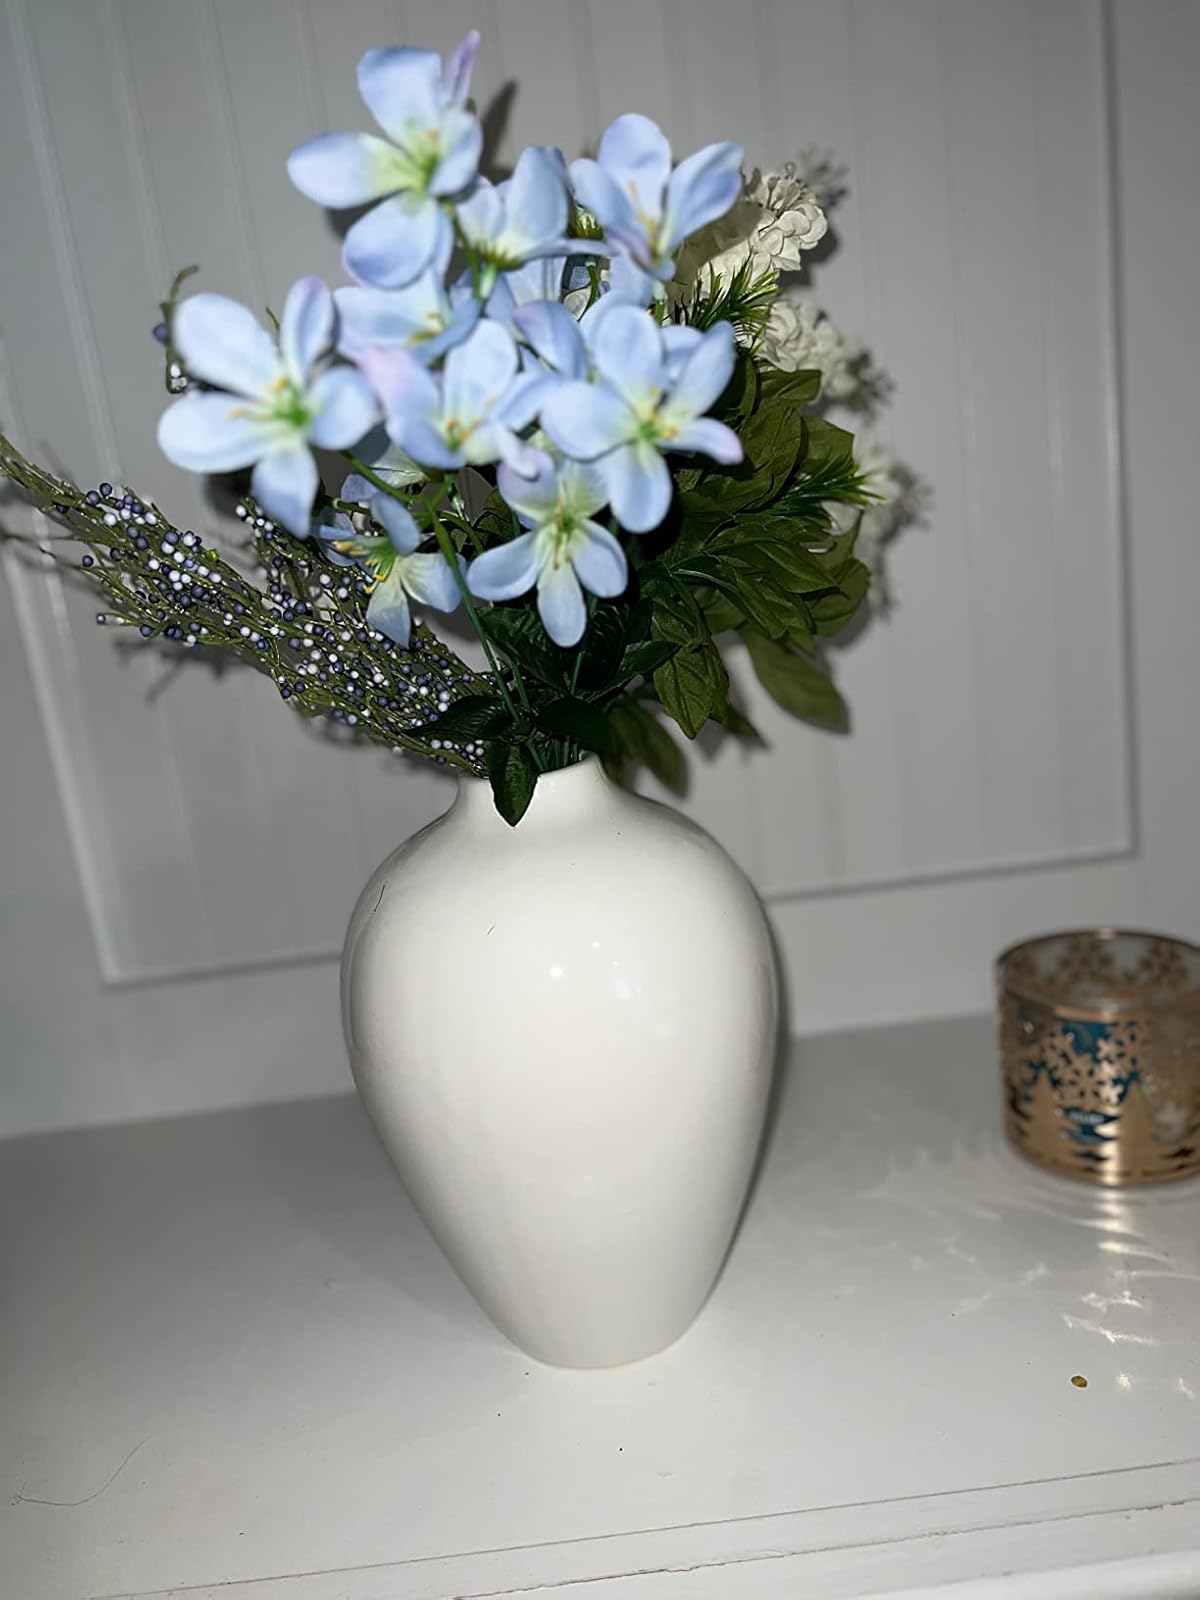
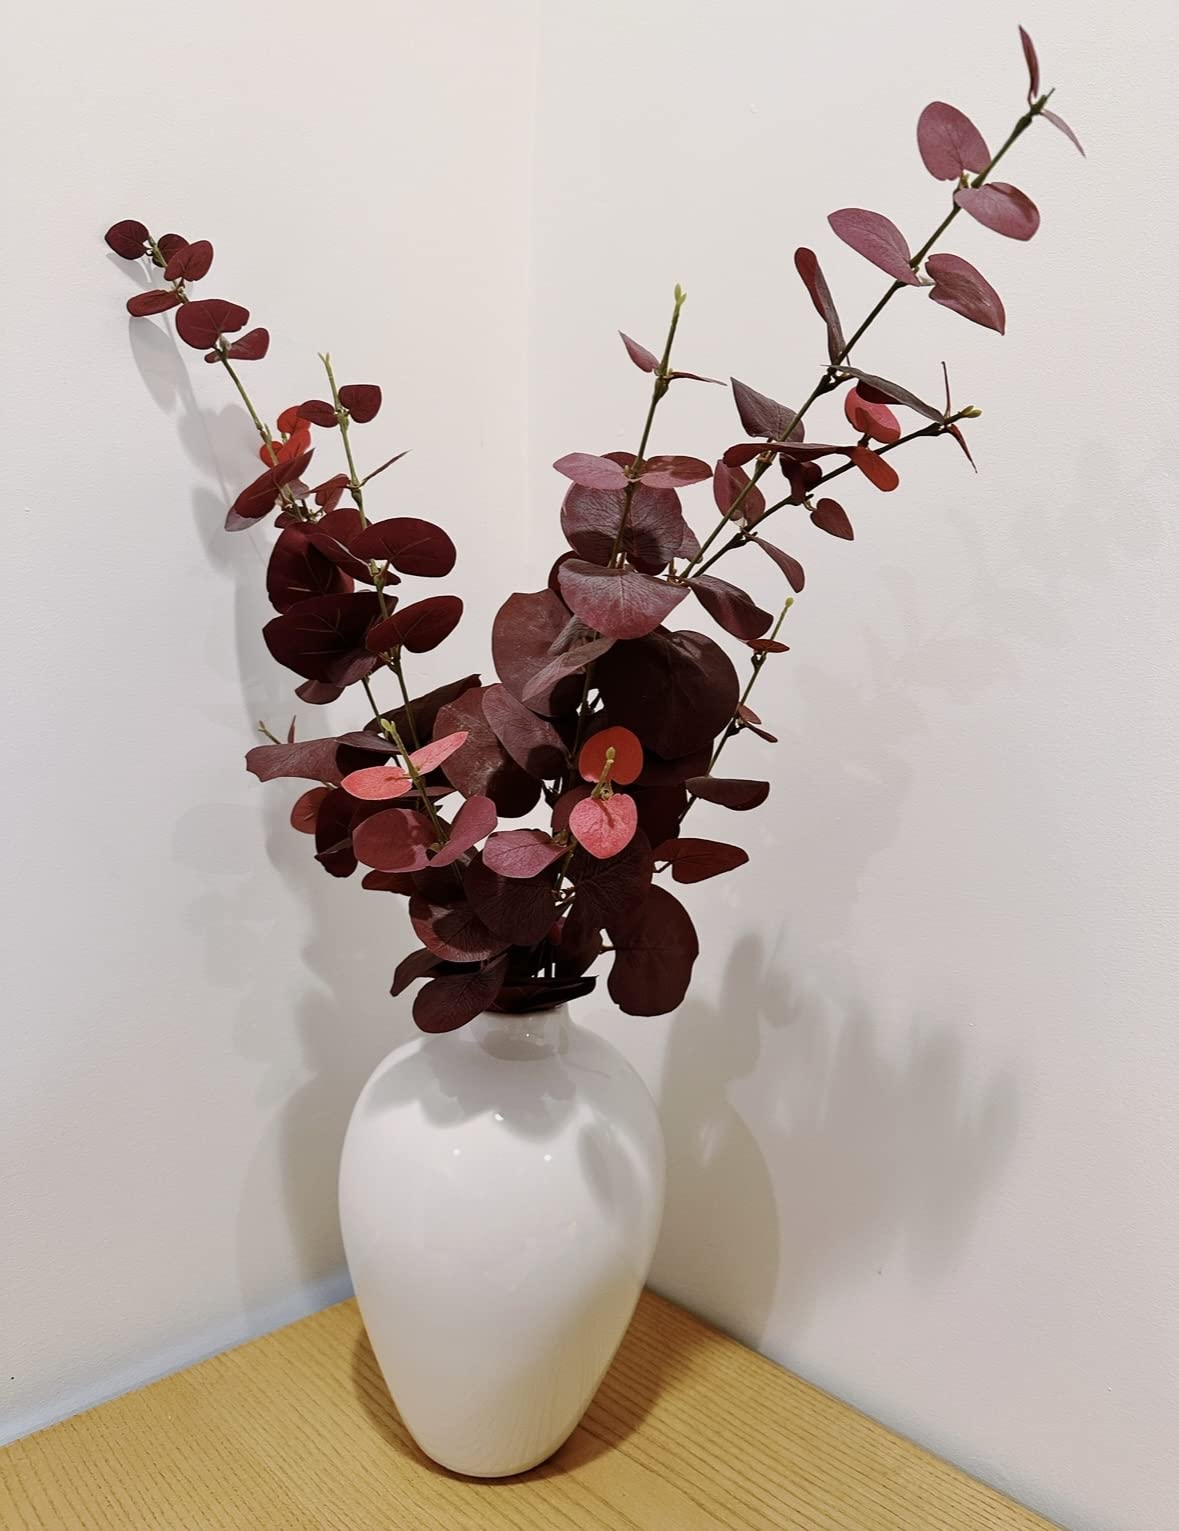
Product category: vase
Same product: yes